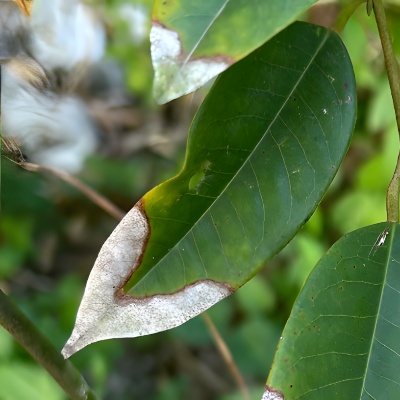
Label: Leaf_Blight